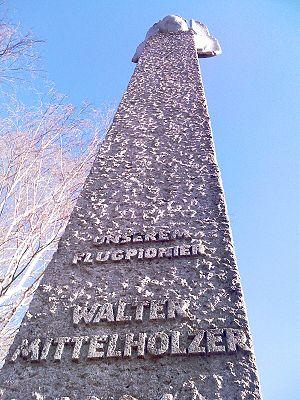
Walter Mittelholzer était un pilote, photographe, voyageur et écrivain suisse. Il fut un pionnier de l'aviation civile et participa au lancement de Swissair.